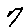
Label: 7